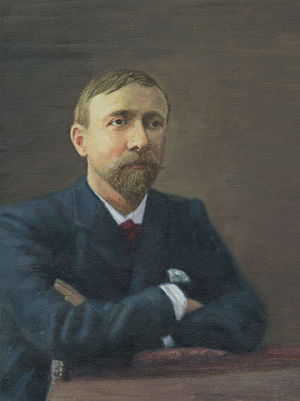
Gabriel Pierné
Henri Constant Gabriel Pierné var en fransk organist, dirigent og komponist af romantisk musik.